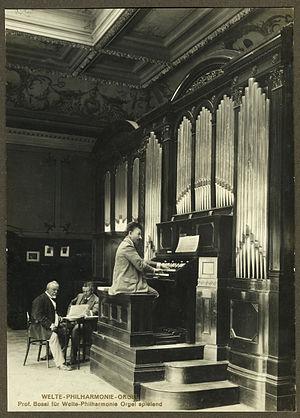
Marco Enrico Bossi est un organiste, compositeur, improvisateur et pédagogue italien.